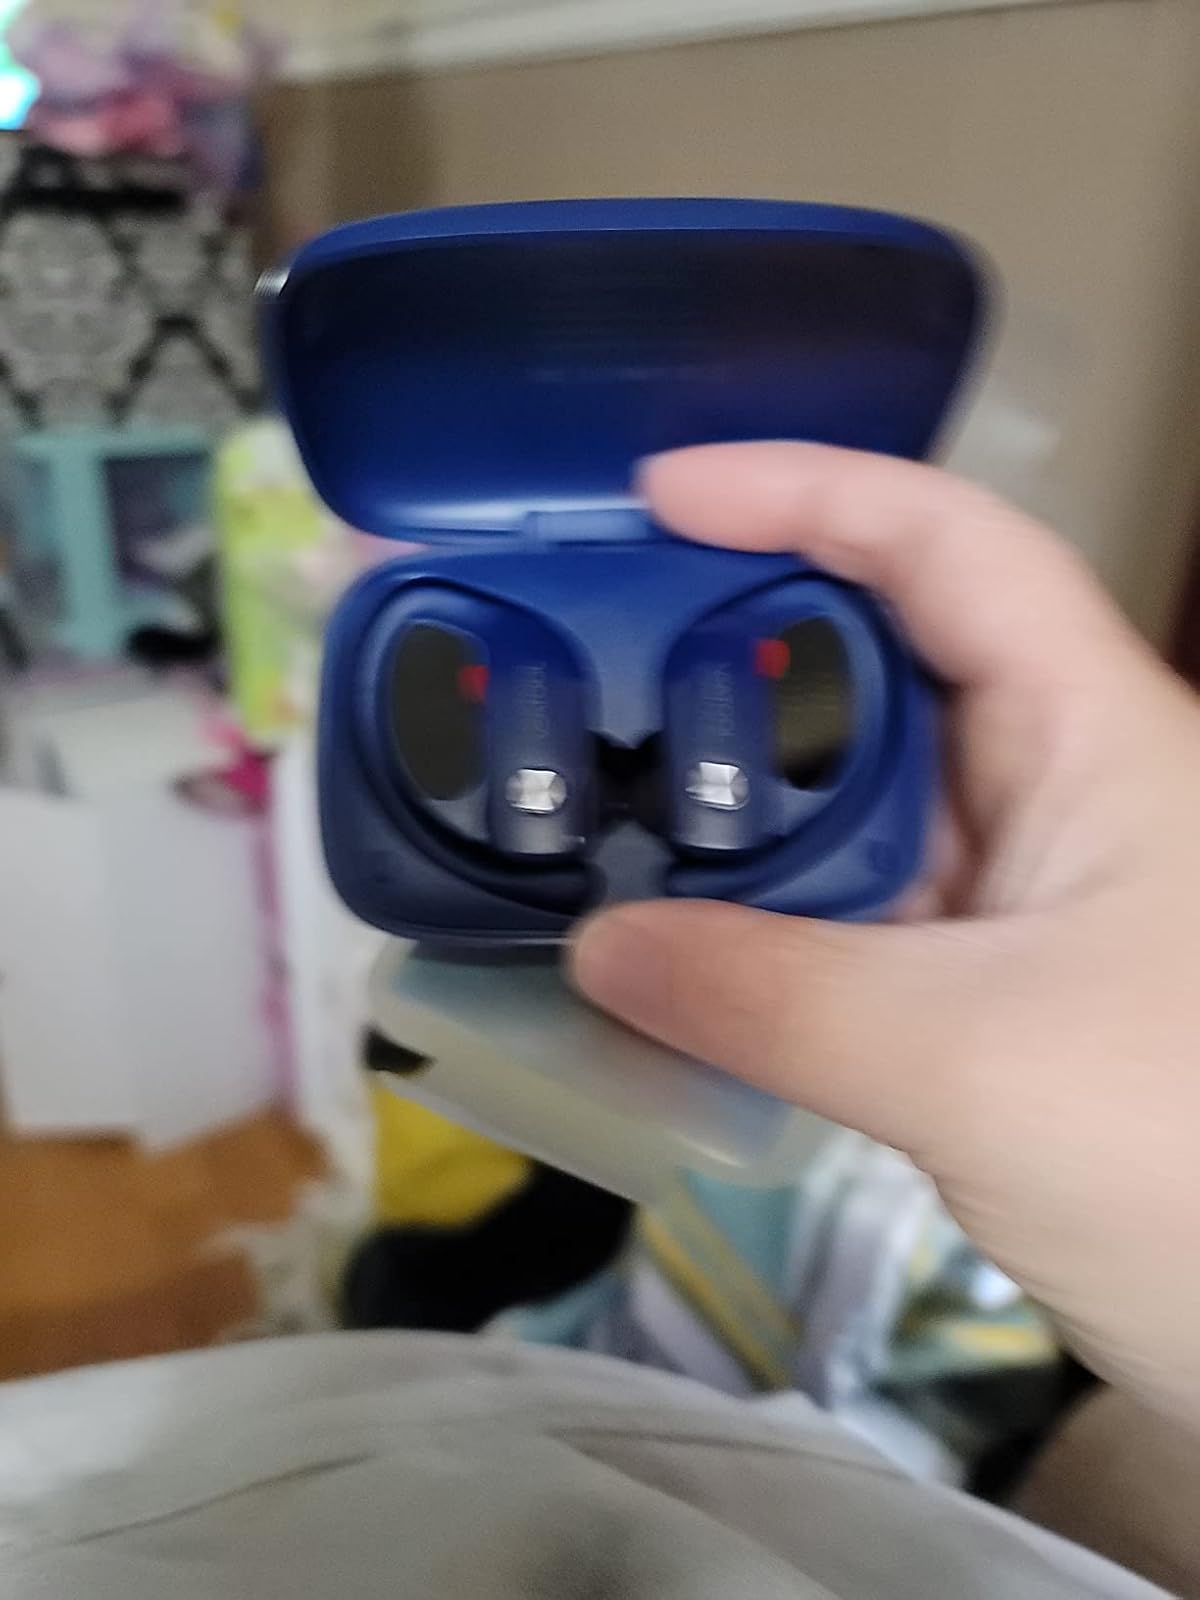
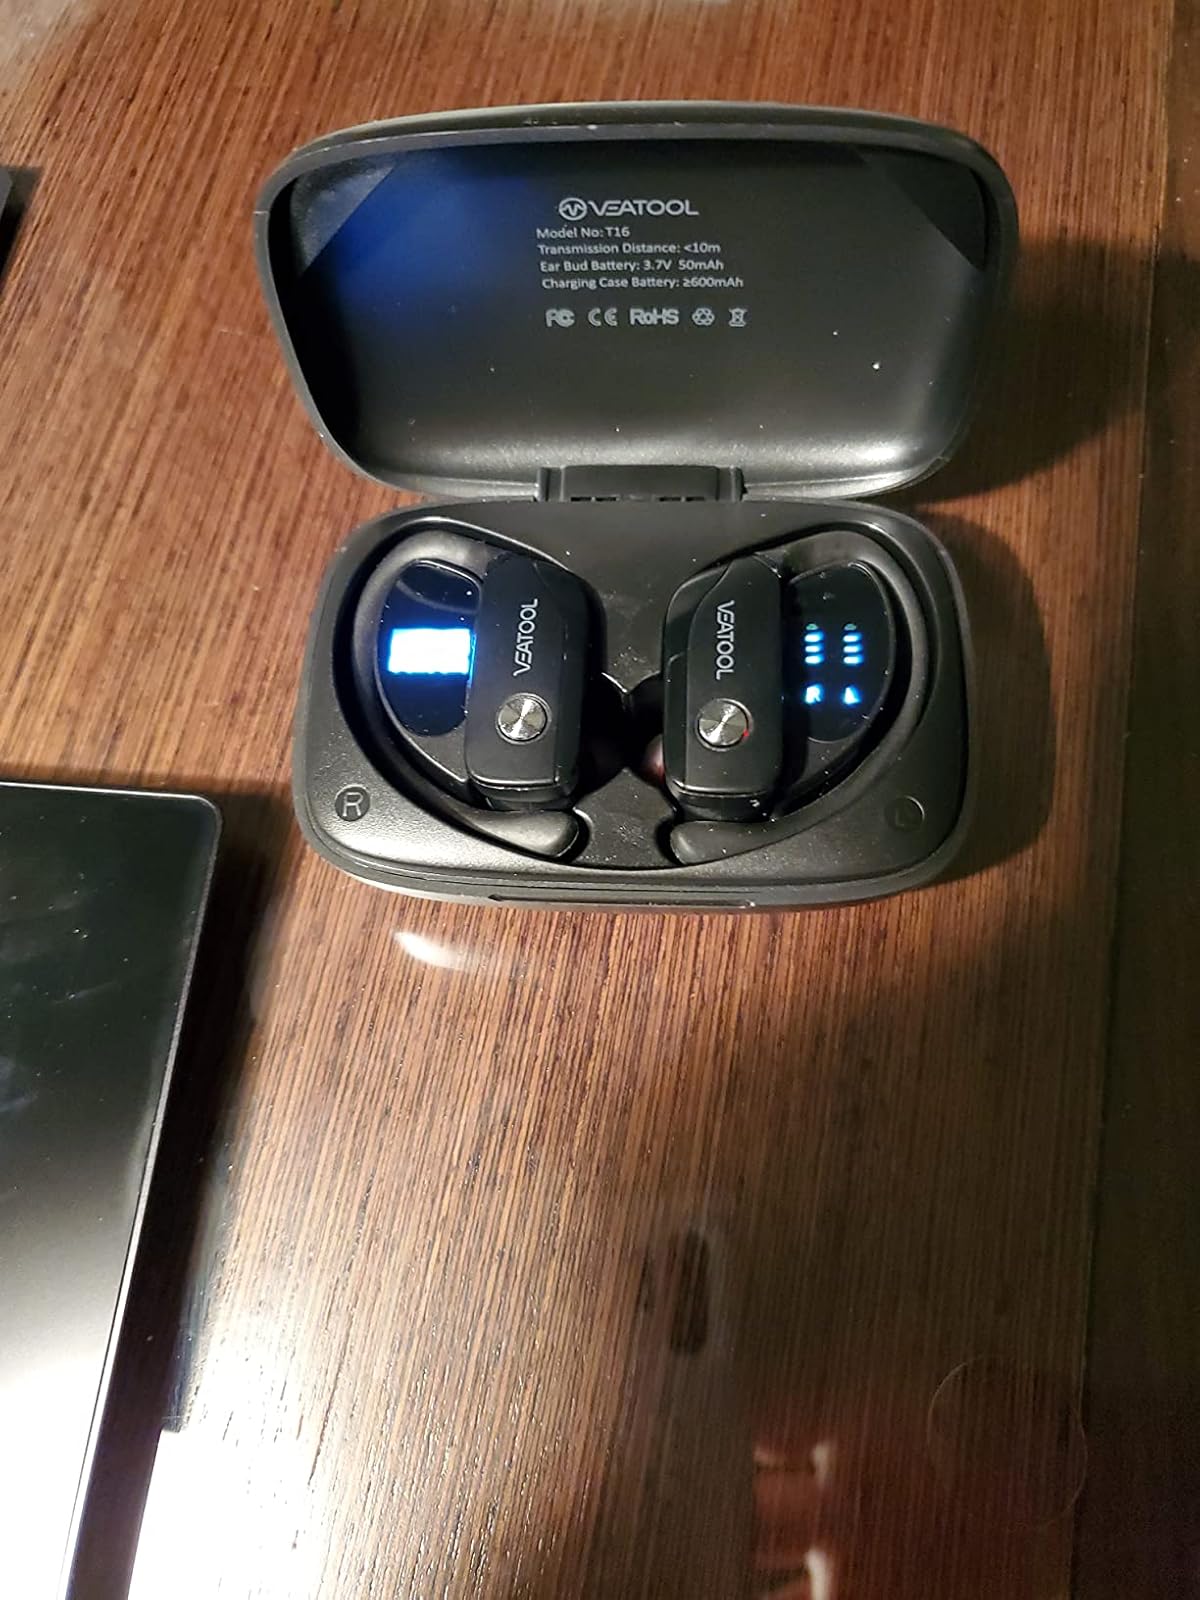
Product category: earbuds
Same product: no